Architecture of Houston

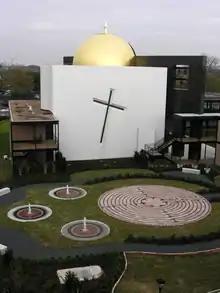
The Chapel of St. Basil

The Hobby Center for the Performing Arts is a relatively new addition to the Theatre District. It was designed by architect Robert A. M. Stern and completed in 2002, providing two theaters specifically for theater and musical performances. Sarofim Hall, a 2,600-seat theater acoustically designed for touring Broadway productions, is home to "Theatre Under the Stars." Zilkha Hall, an intimate 500-seat venue with full orchestra pit, showcases smaller touring groups.